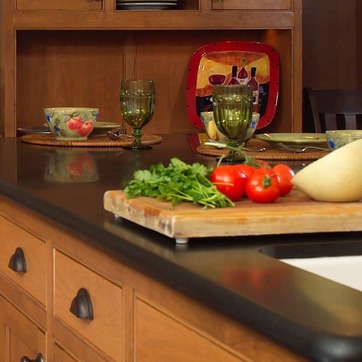
Material: food